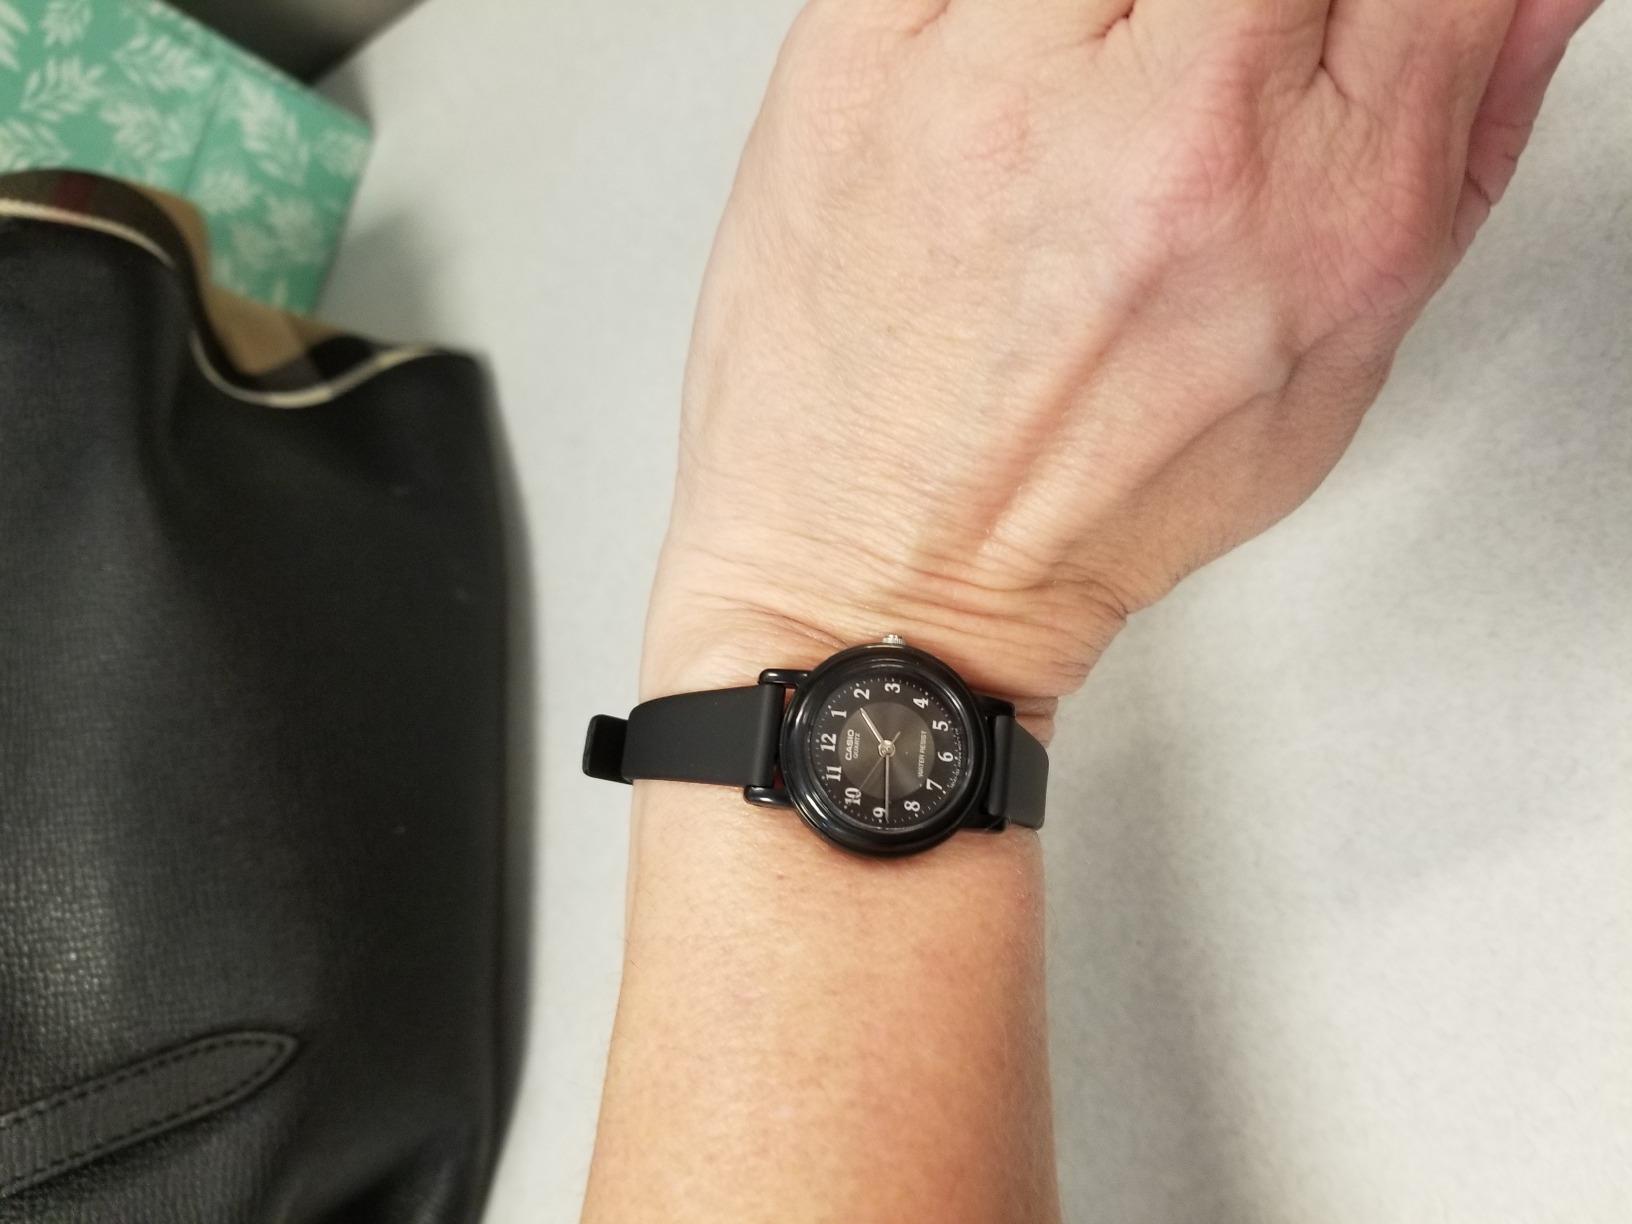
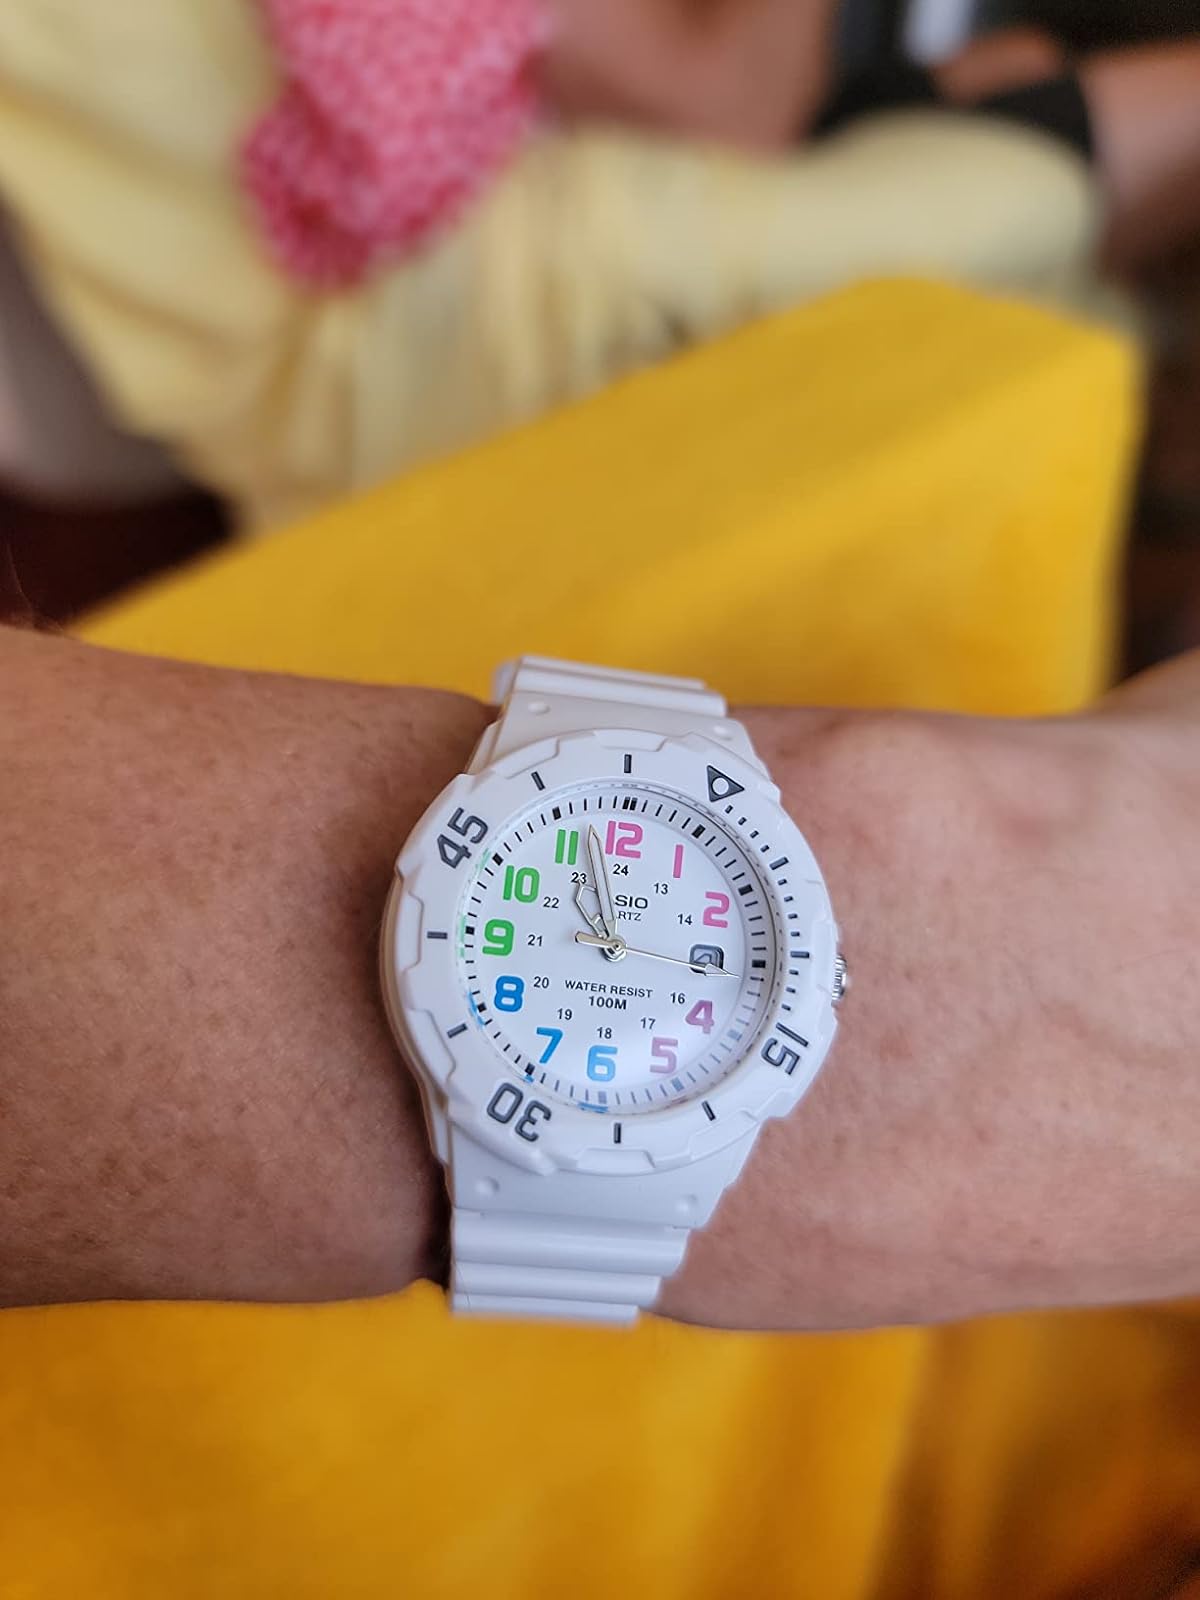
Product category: accessories_watch
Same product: no